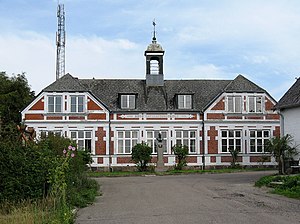
Bogø Navigationsskole
Bogø Navigationsskole. Hovedbygningen fra 1885, tegnet af Emil Blichfeldt. Billedet er fra 2009
Bogø Navigationsskole 2009
Bogø Navigationsskole var en maritim navigationsskole på øen Bogø. Bogø er en lille ø, som er placeret mellem Sjælland, Møn og Falster.